Doc Hastings

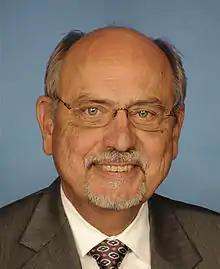
Hastings during the 112th United States Congress

In response to Project Vote Smart, Hastings wrote, "Top priorities must be creating jobs, getting our economy back on track, and stopping reckless spending that has left our nation with the largest deficit in history". The "Seattle Post-Intelligencer" considers Hastings to be a "down-the-line supporter of the House Republican leadership".